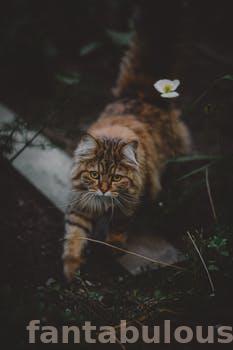
Label: Watermark